Hinduism in Norway

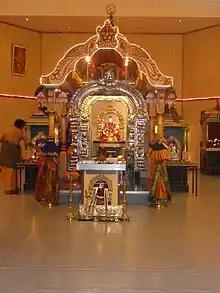
Bergen Hindu Sabha Temple

There are about 14,320 Hindus (0.26% of the population) in Norway as of 2025. The majority of Norwegian Hindus are of South Asian descent with around 50% of those being ethnic Tamil Hindus from Sri Lanka.